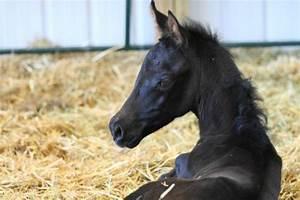
horse